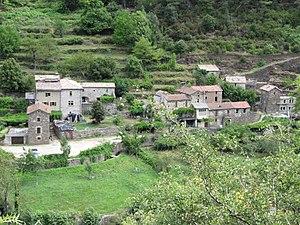
Le Village du Chambon
Chambon est une commune française située dans le département du Gard, en région Occitanie, dans la région naturelle des Cévennes.